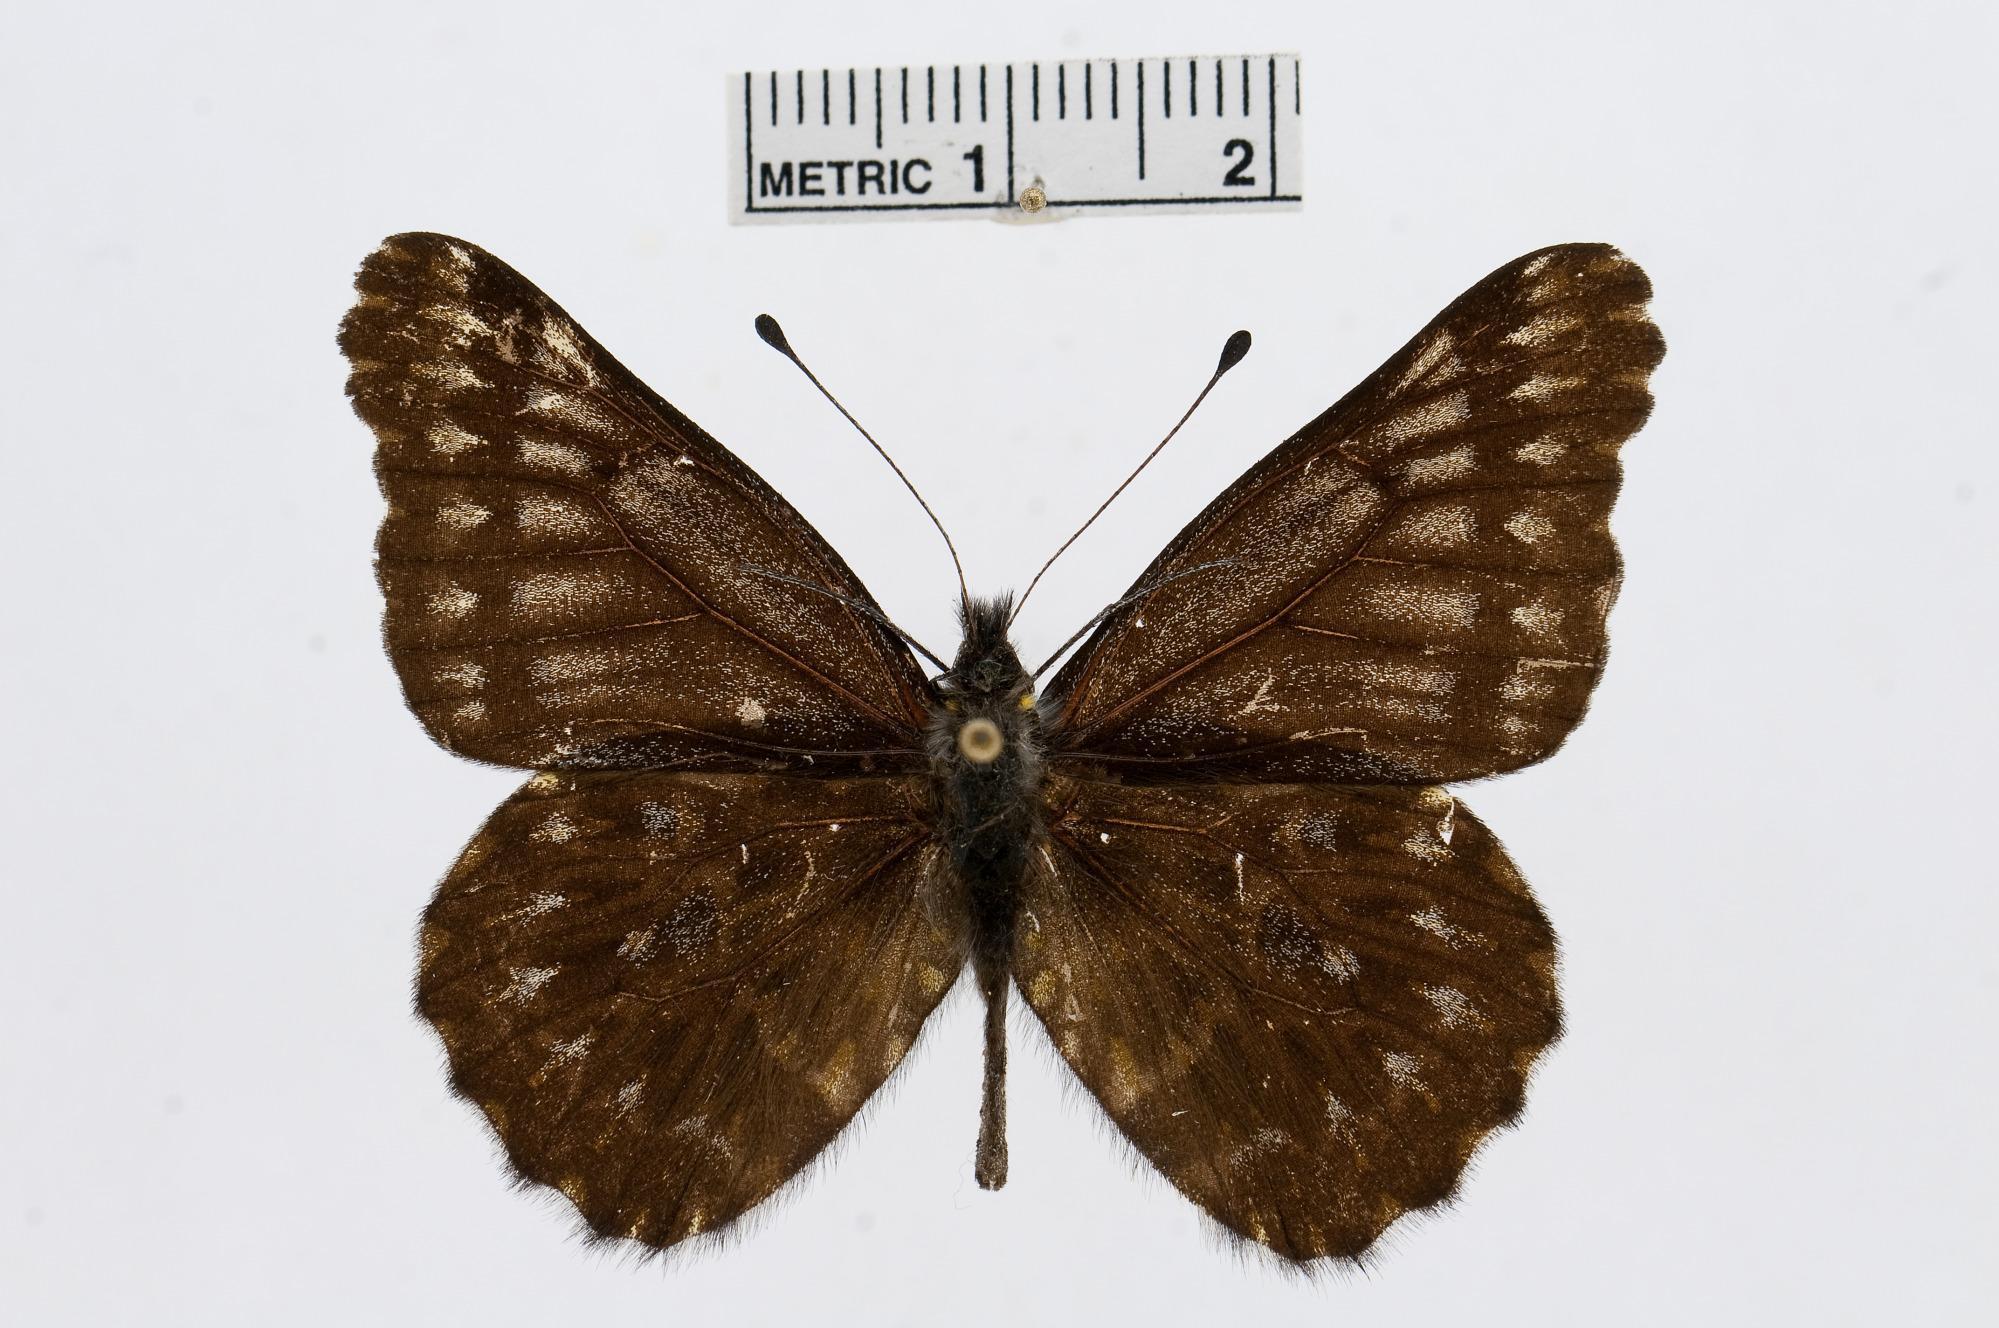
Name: Catasticta cinerea
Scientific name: Catasticta cinerea
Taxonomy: Animalia, Arthropoda, Hexapoda, Insecta, Lepidoptera, Pieridae, Pierinae